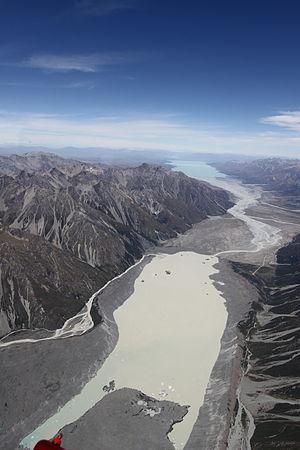
La rivière Tasman est un cours d’eau alpin, étalé, s’écoulant dans le district de Mackenzie, dans la région de Canterbury, dans l’Île du Sud de la Nouvelle-Zélande.